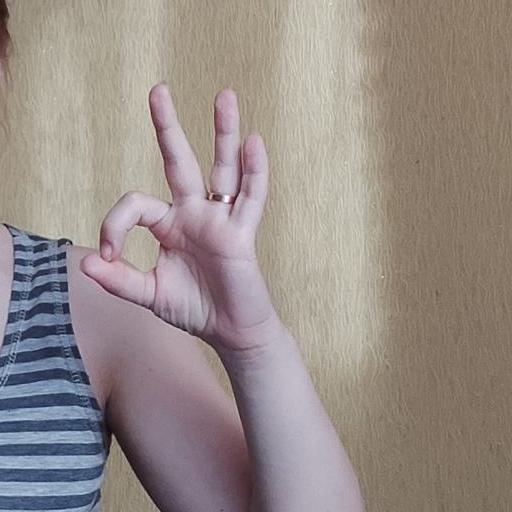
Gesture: ok